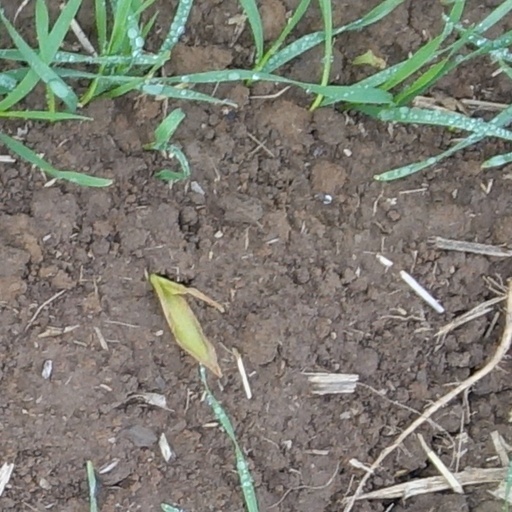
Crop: wheat